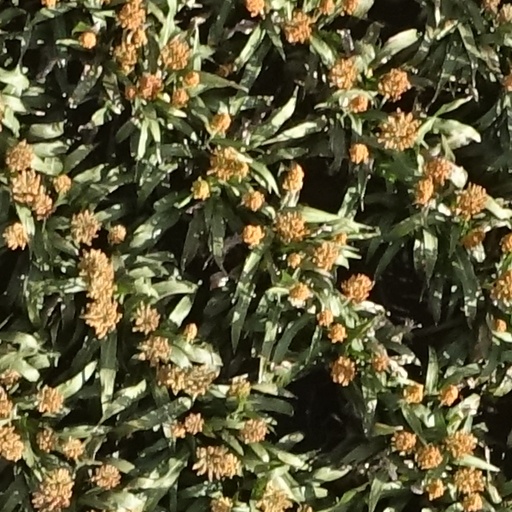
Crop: sorghum